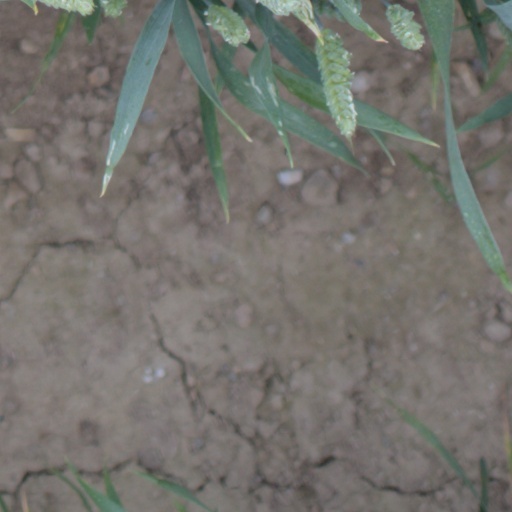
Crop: wheat